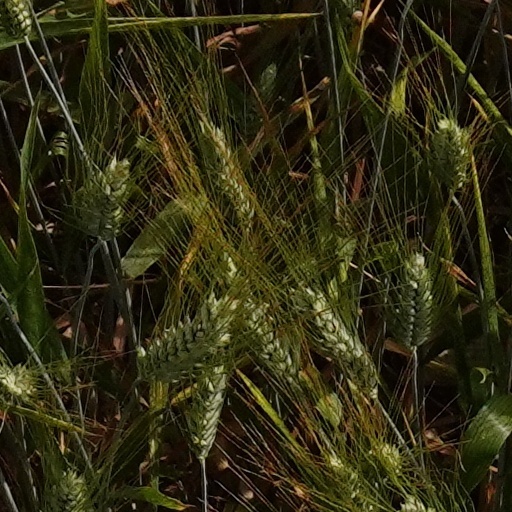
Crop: wheat